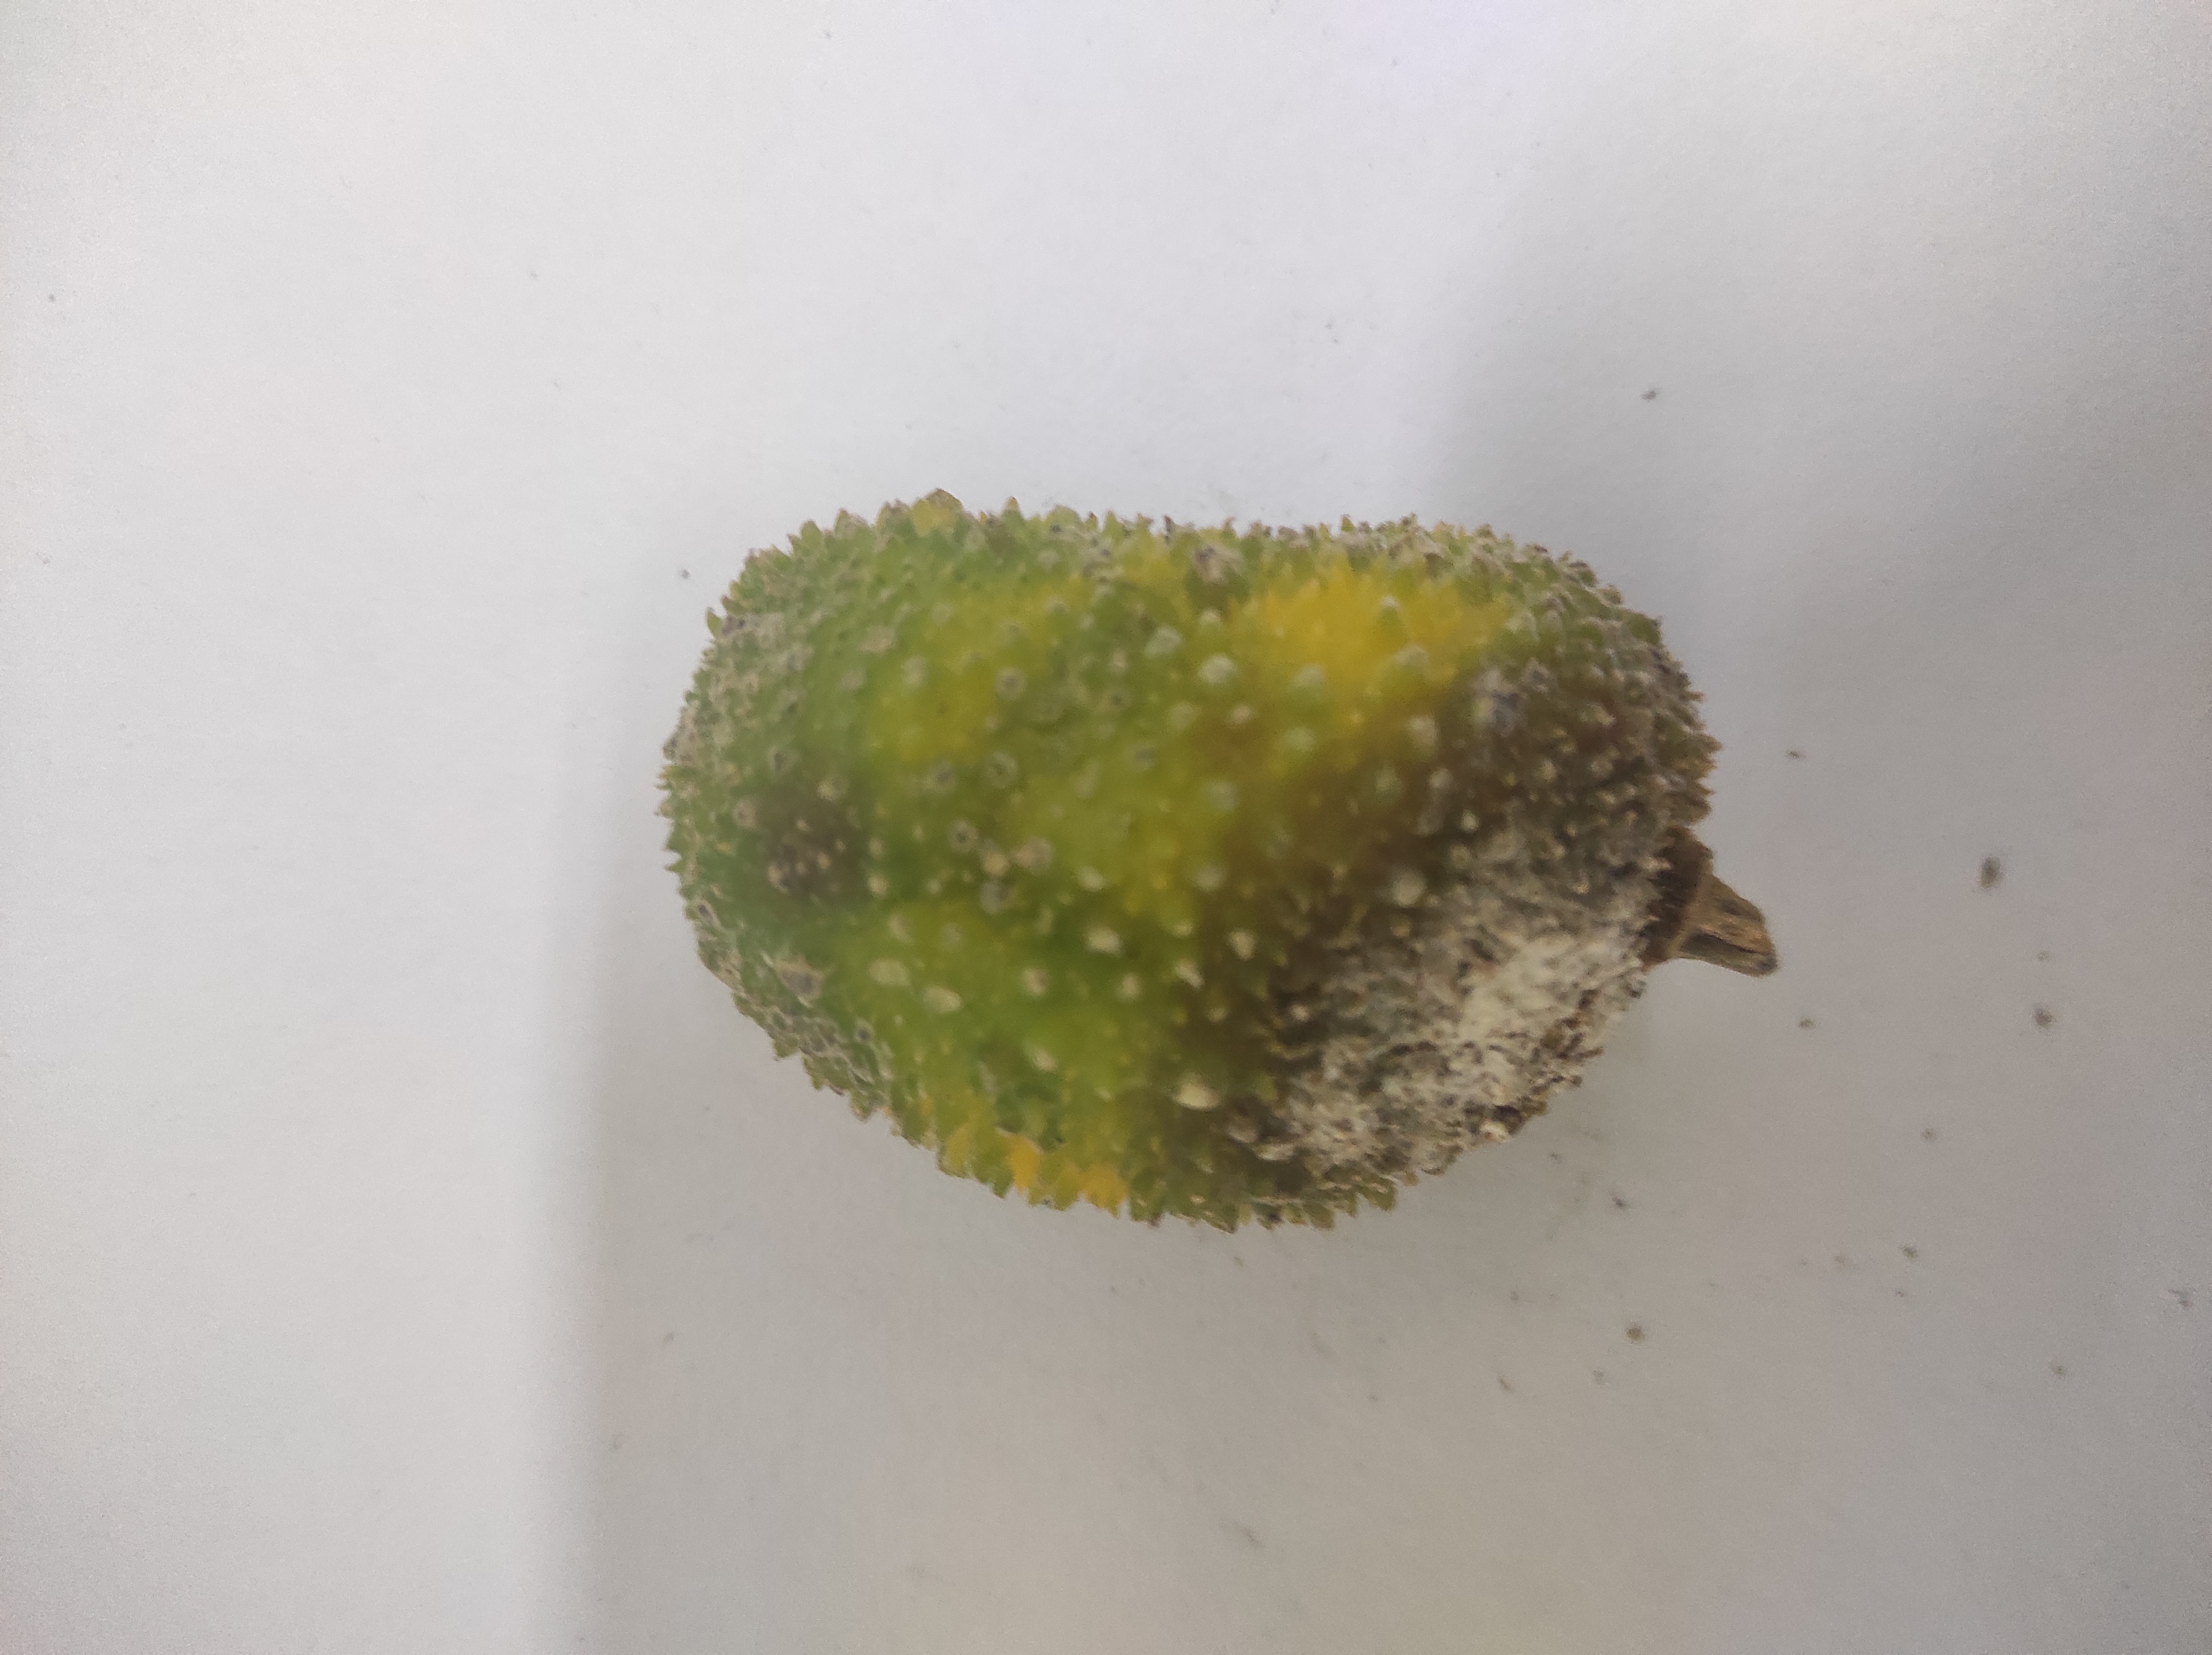
Crop: Spiny Gourd
Condition: Damaged